Polyculture

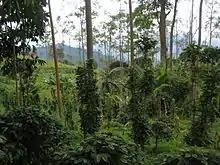
A coffee farm in Colombia where coffee plants are grown under several tree species in imitation of natural ecosystems. Trees provide resources for the coffee plants such as shade, nutrients, and a well-maintained soil.

A living mulch is a polyculture involving a second crop, used mainly in horticulture. A main crop is grown to harvest; a second crop is sown beneath it to cover the soil, reducing erosion, and to form a green manure. Living mulches have been popular under orchard trees, and beneath perennial vegetables such as asparagus and rhubarb. It is considered suitable also for annual crops which grow for a long period before harvest and where the harvest is late in the year, such as aubergine, cabbage, celery, leek, maize, peppers, and tomato. Marigolds have a special place among weed-suppressing living mulches as they produce thiophenes which repel pests such as nematodes, and provide a second cash crop.